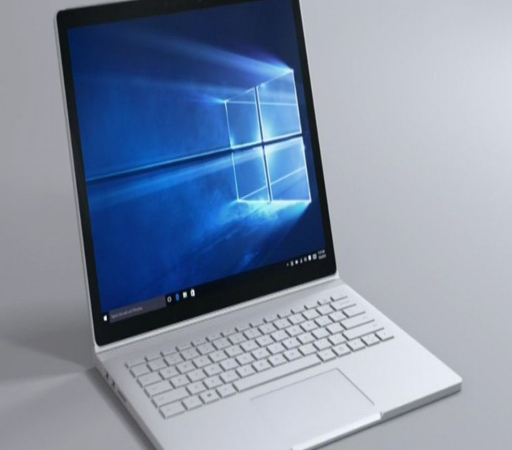
is first ever laptop with an inch display